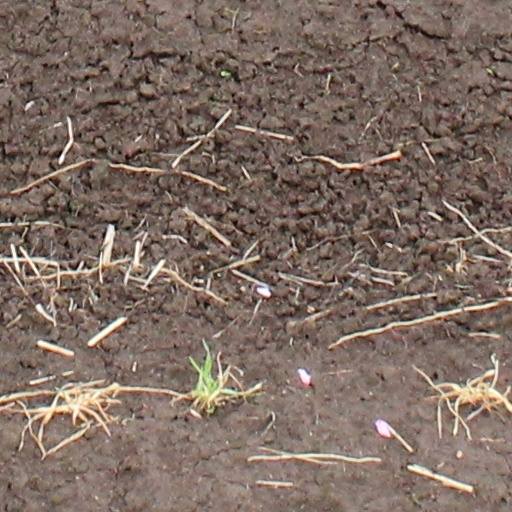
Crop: wheat